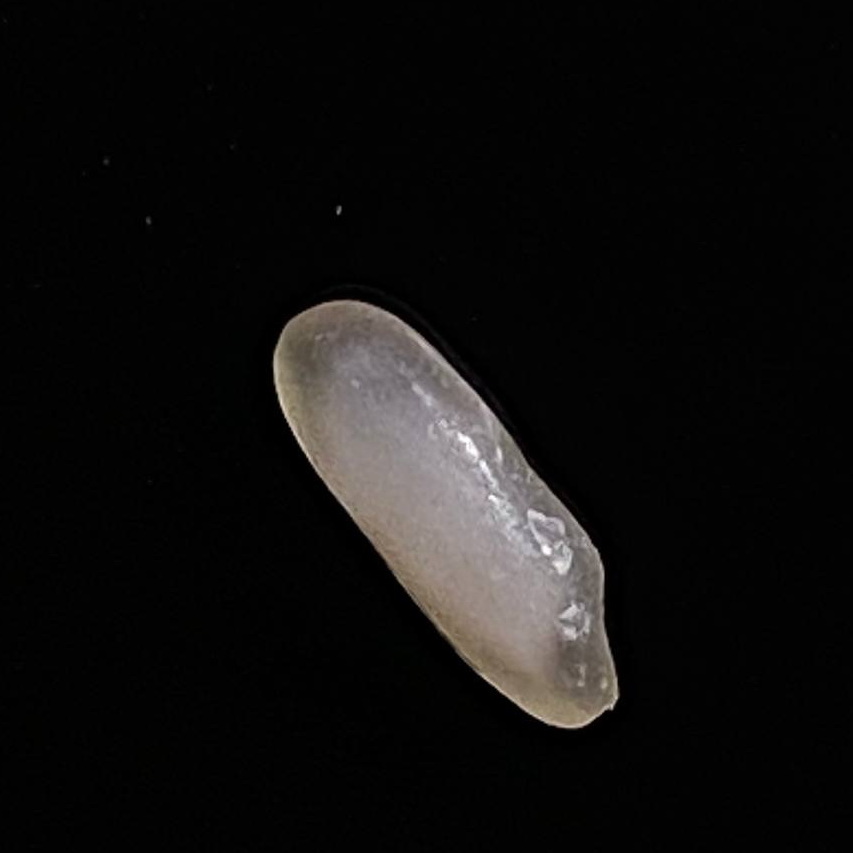
Rice variety: BR29